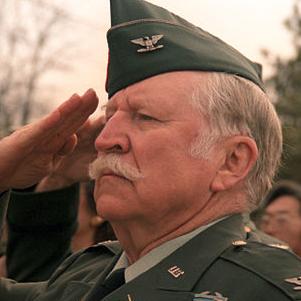
Age: 64